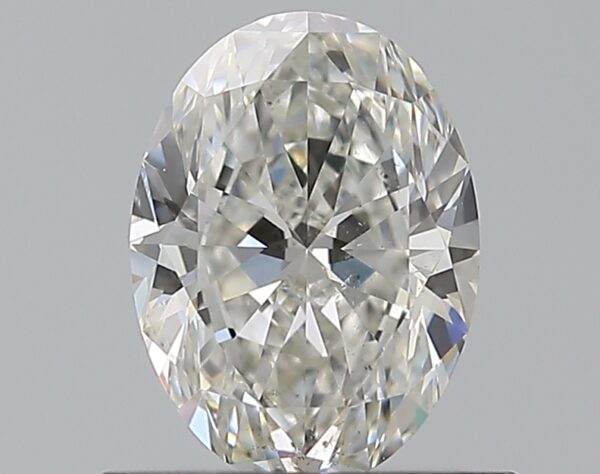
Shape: oval
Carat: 0.7
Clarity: SI1
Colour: G
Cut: EX
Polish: EX
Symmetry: VG
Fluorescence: N
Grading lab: GIA
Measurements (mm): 6.7 x 4.94 x 3.08